Tonalite–trondhjemite–granodiorite

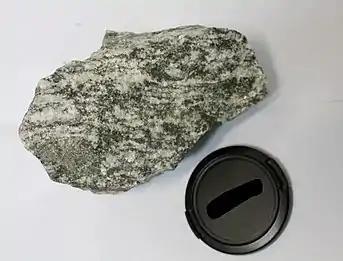
TTG rock sample (Tsawela gneiss) with foliation from the Kaapvaal Craton, South Africa. The white minerals are plagioclase; the light grey ones are quartz; the dark, greenish ones are biotite and hornblende, which developed foliation.

Archean TTG rocks appear to be strongly deformed grey gneiss, showing banding, lineation, and other metamorphic structures, whose protoliths were intrusive rocks. TTG rock is one of the major rock types in Archean cratons.